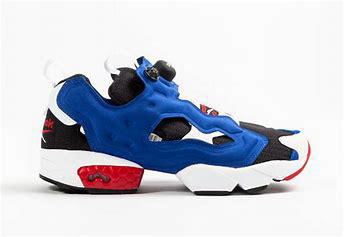
Brand: Reebok
Model: Instapump Fury OG